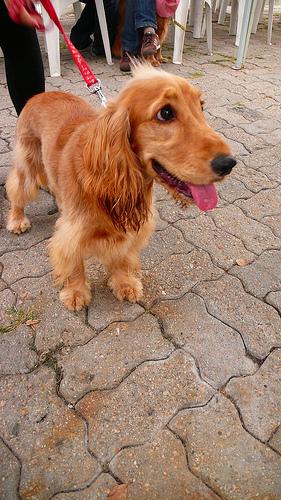
Breed: english cocker spaniel